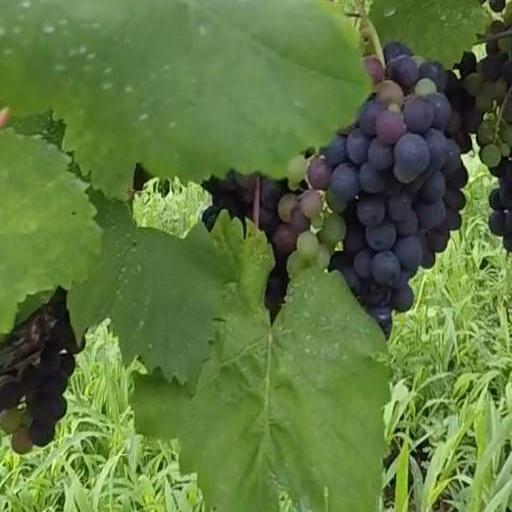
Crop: grape